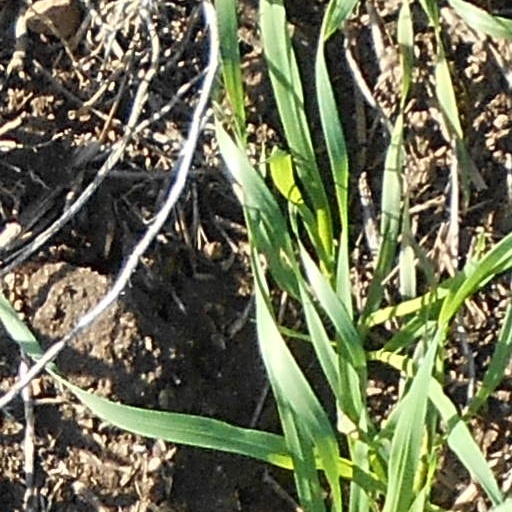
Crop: wheat